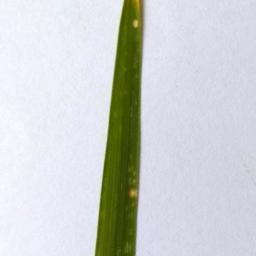
Label: Rice___Leaf_Blast